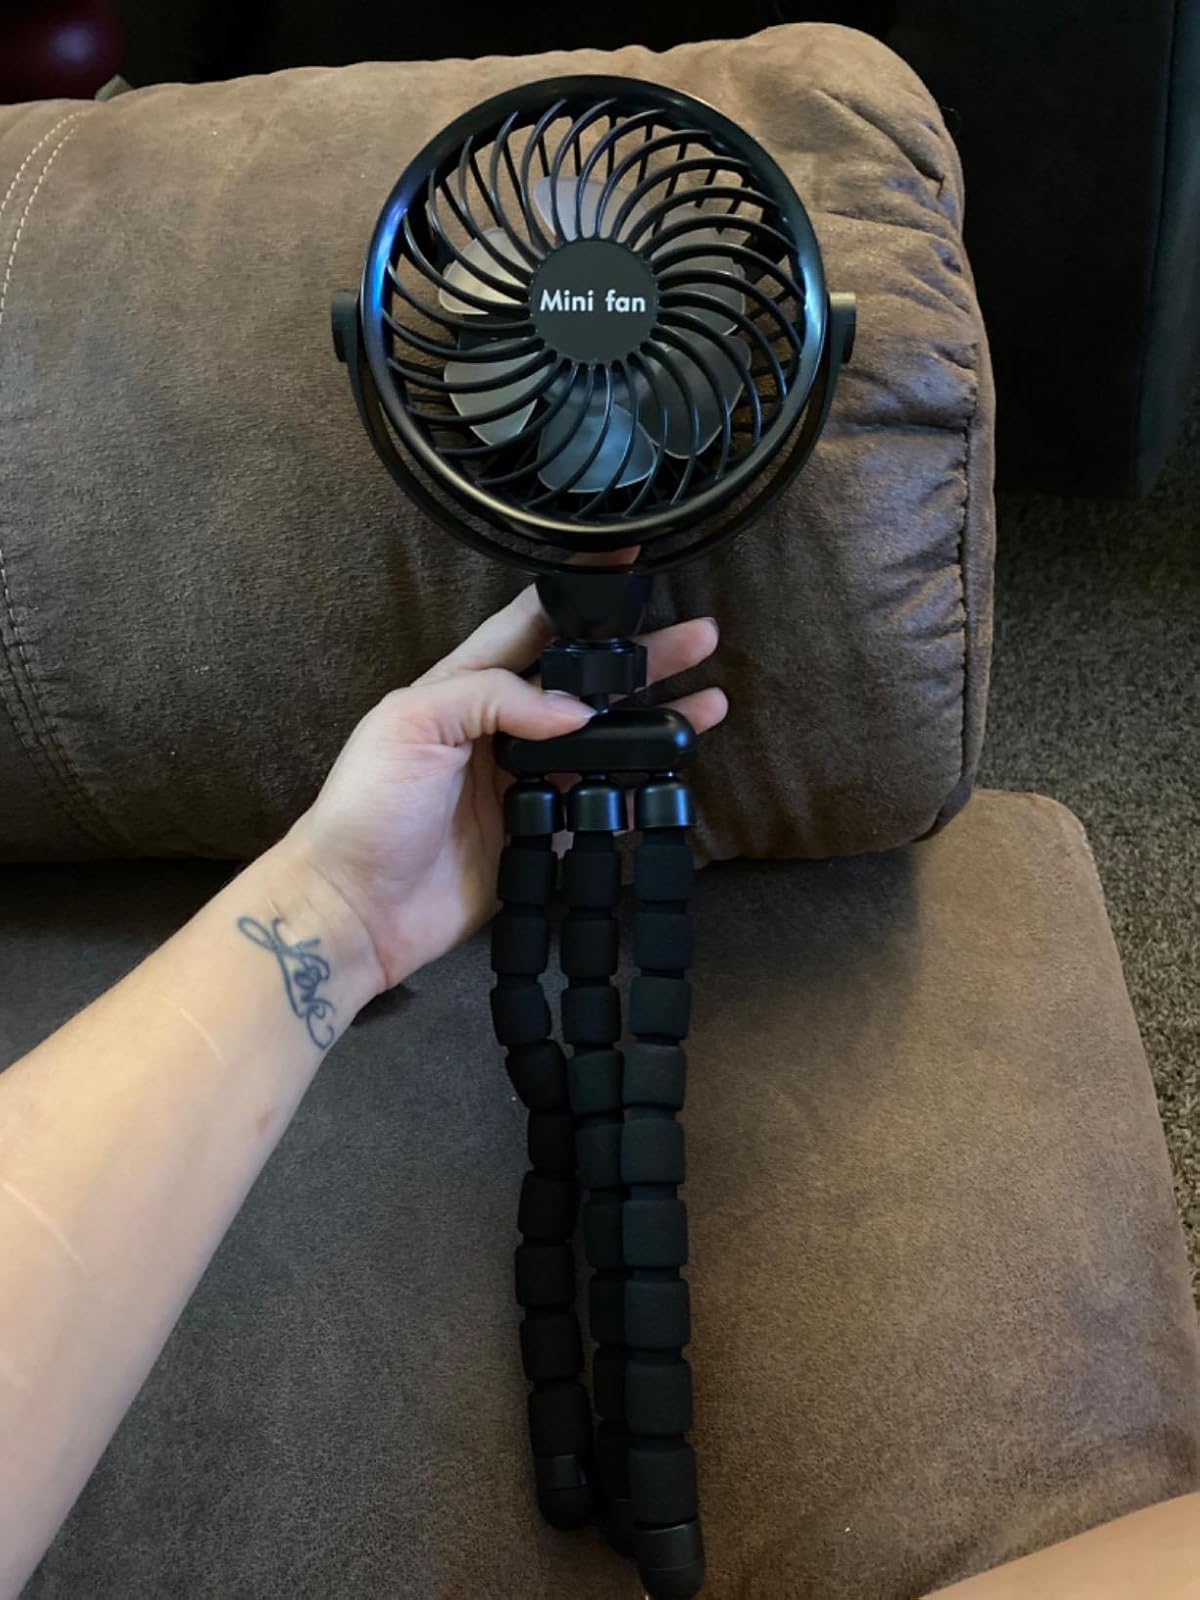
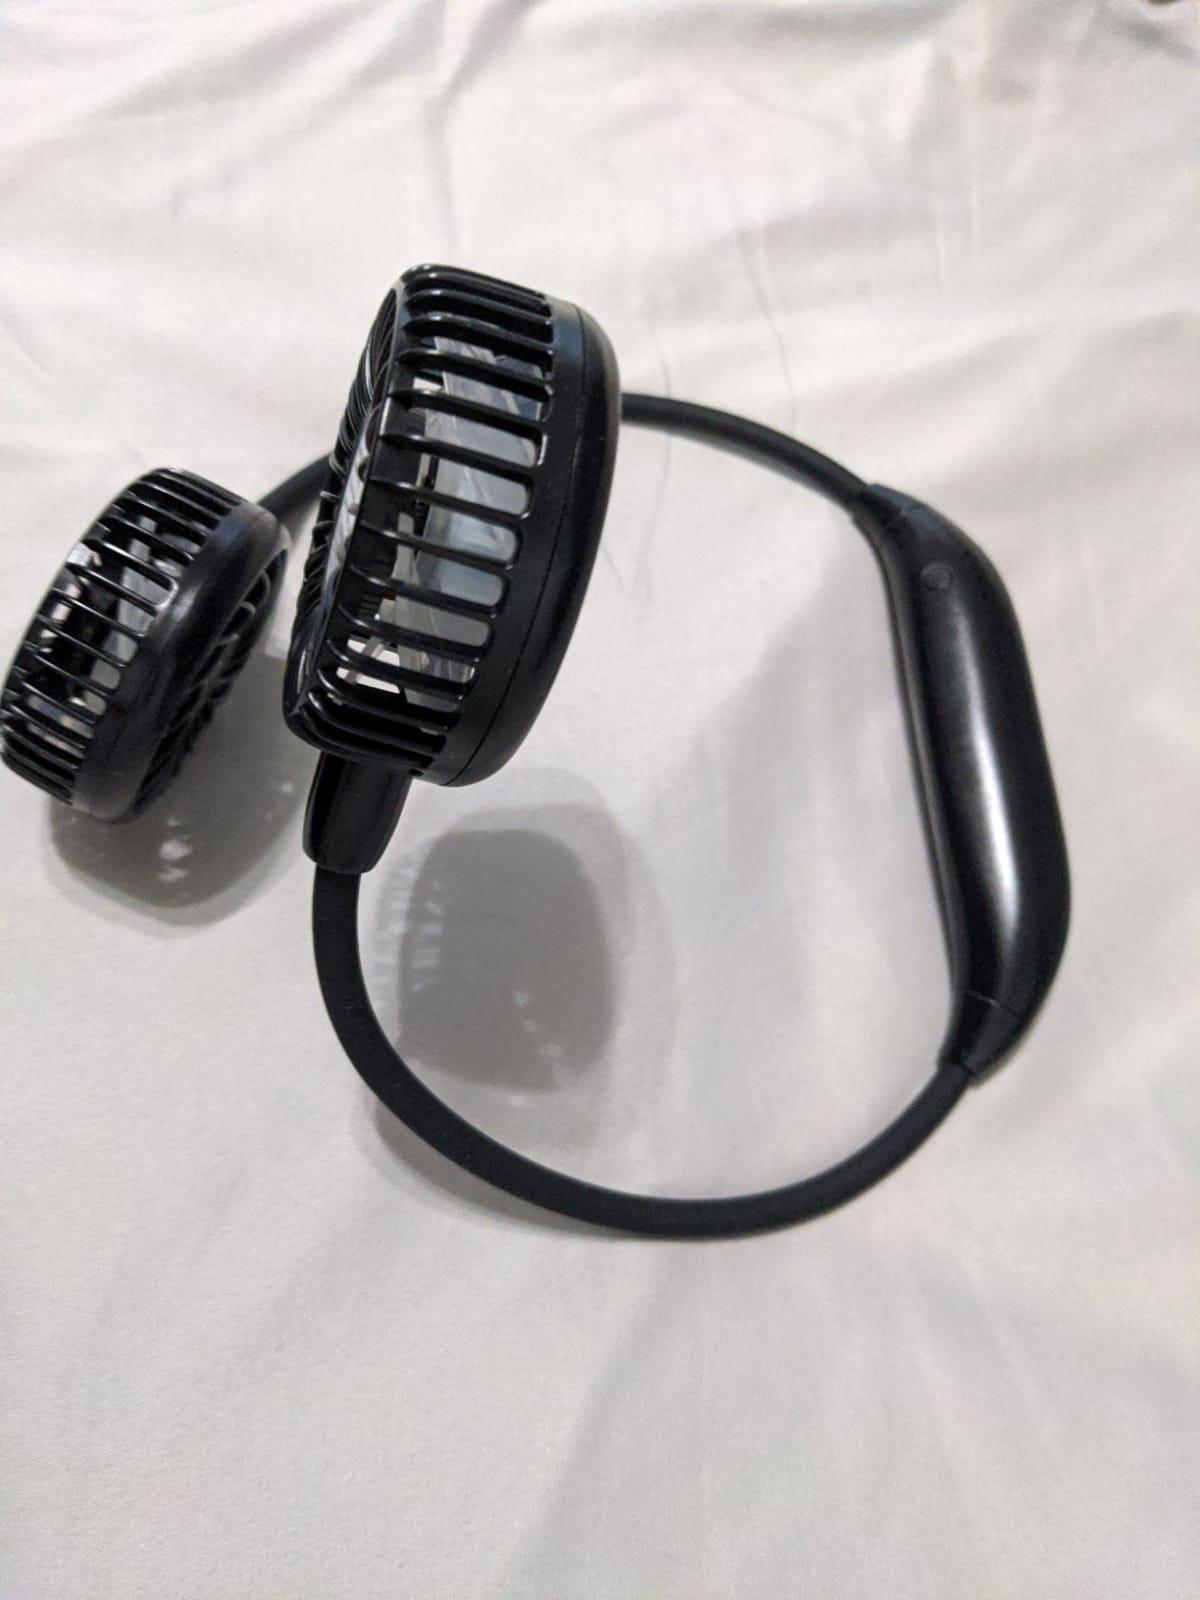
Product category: fan
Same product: no